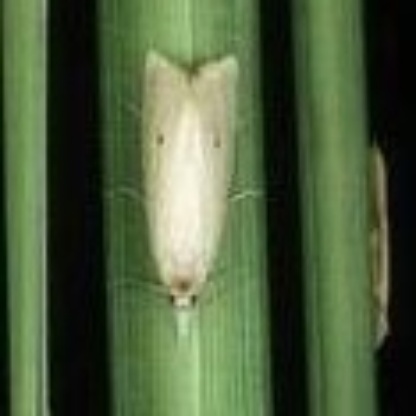
Nhãn: Sâu đục thân (Rice yellow stem borer)